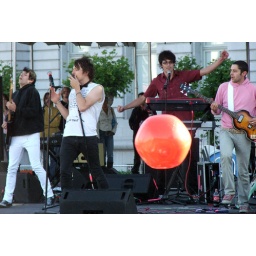
I had no idea that the beach ball would get in this shot. sometimes you just get lucky.